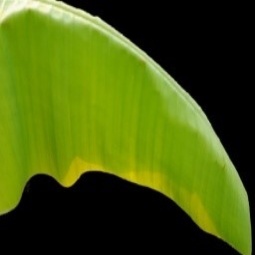
Label: Sulphur